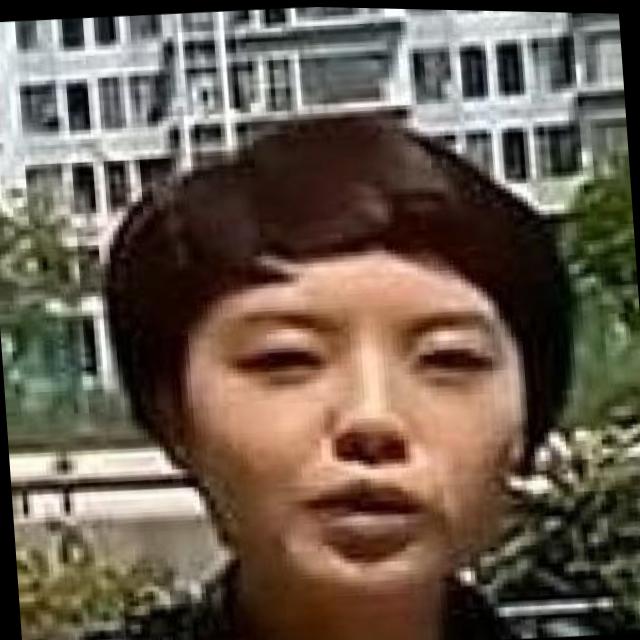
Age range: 21-44